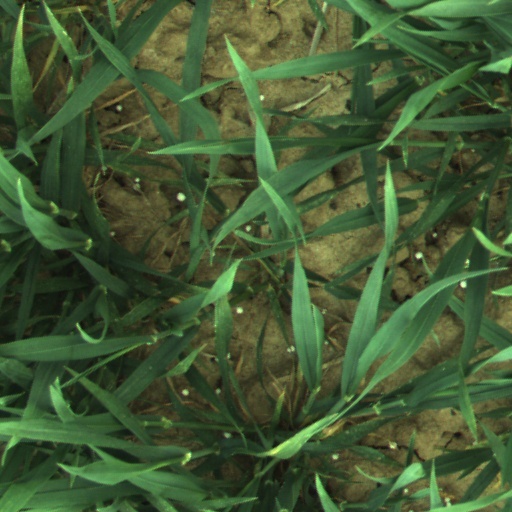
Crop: wheat